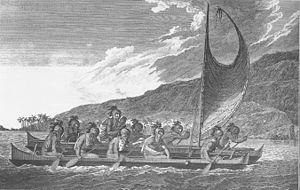
Un bateau multicoque est, contrairement au bateau monocoque, un bateau constitué de plusieurs coques distinctes. Les catamarans et les trimarans sont des multicoques.
L'Océanie est un ensemble géographique dont les frontières sont discutées, mais qui regroupe généralement l'Australie, la Nouvelle-Guinée, la Mélanésie, la Micronésie et la Polynésie.